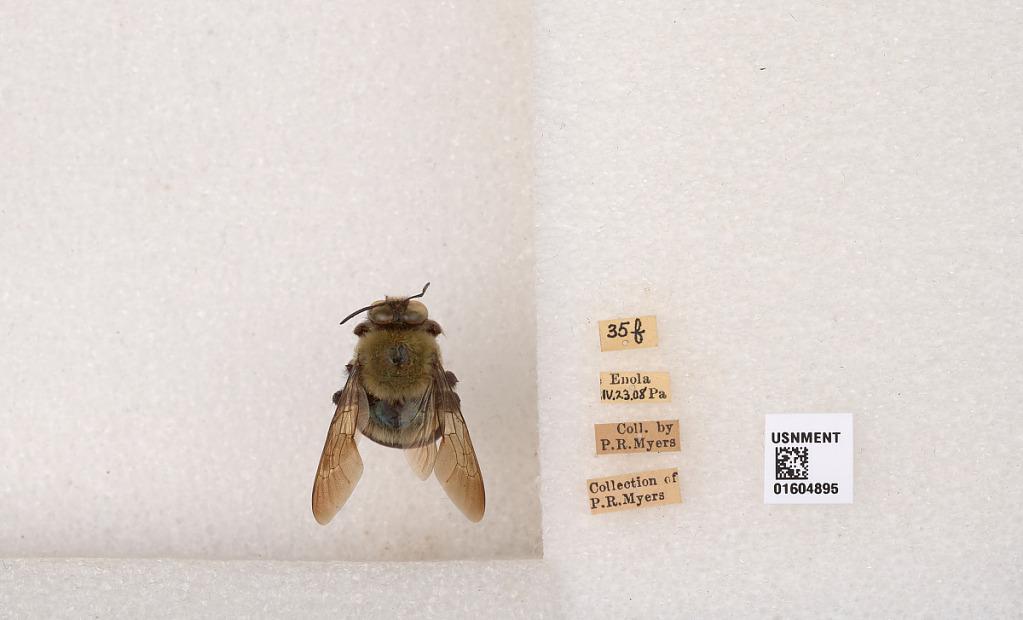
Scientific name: Xylocopa (Xylocopoides) virginica virginica (Linnaeus)
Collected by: P. Myers
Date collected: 1908-4-23
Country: United States
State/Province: Pennsylvania
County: Cumberland
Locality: Enola
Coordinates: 40.29, -76.9336